Robert Cantwell

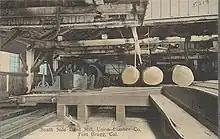
Sawmill, Union Lumber Company, Fort Bragg, California 1920s

In 1929, after selling a short story "Hanging by My Thumbs" to "The New American Caravan", he moved (with help from childhood friend Calvin Fixx) to New York City, landed a book contract with Farrar and Rinehart, and began work on his first novel, "Laugh and Lie Down" (1931). From 1930 to 1935 (and during the Great Depression), he wrote a second novel, "The Land of Plenty" (1934). He published a number of short stories in "The Miscellany", "American Caravan", "Pagany", and "The New Republic". In December 1933, he accepted work already passed over by Whittaker Chambers, namely to co-write a biography of Boston's E. A. Filene, in collaboration with Lincoln Steffens. The same month, Steffens suffered a heart-attack and died in 1936; Cantwell handed the manuscript to Filene in 1937.